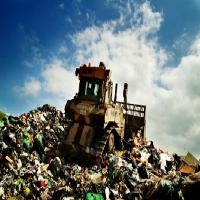
Weather: sun or clear